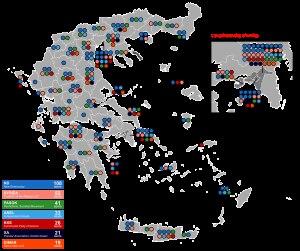
Des élections législatives anticipées ont eu lieu en Grèce le 6 mai 2012, après avoir été annoncées pour le 29 avril 2012. Ces élections étaient initialement prévues pour 2013, conformément à la Constitution, mais la signature de l'accord ayant conduit à la formation en novembre 2011 d'un gouvernement d'unité nationale, en vue de ratifier et mettre en œuvre les mesures de rigueur élaborées en concertation avec les autres pays de la zone euro et le FMI, incluait comme condition l'organisation d'élections anticipées. Le 13 février 2012, le gouvernement annonce la tenue de ces élections au mois avril, peu après le vote par le Parlement d'un nouveau plan de rigueur particulièrement drastique.